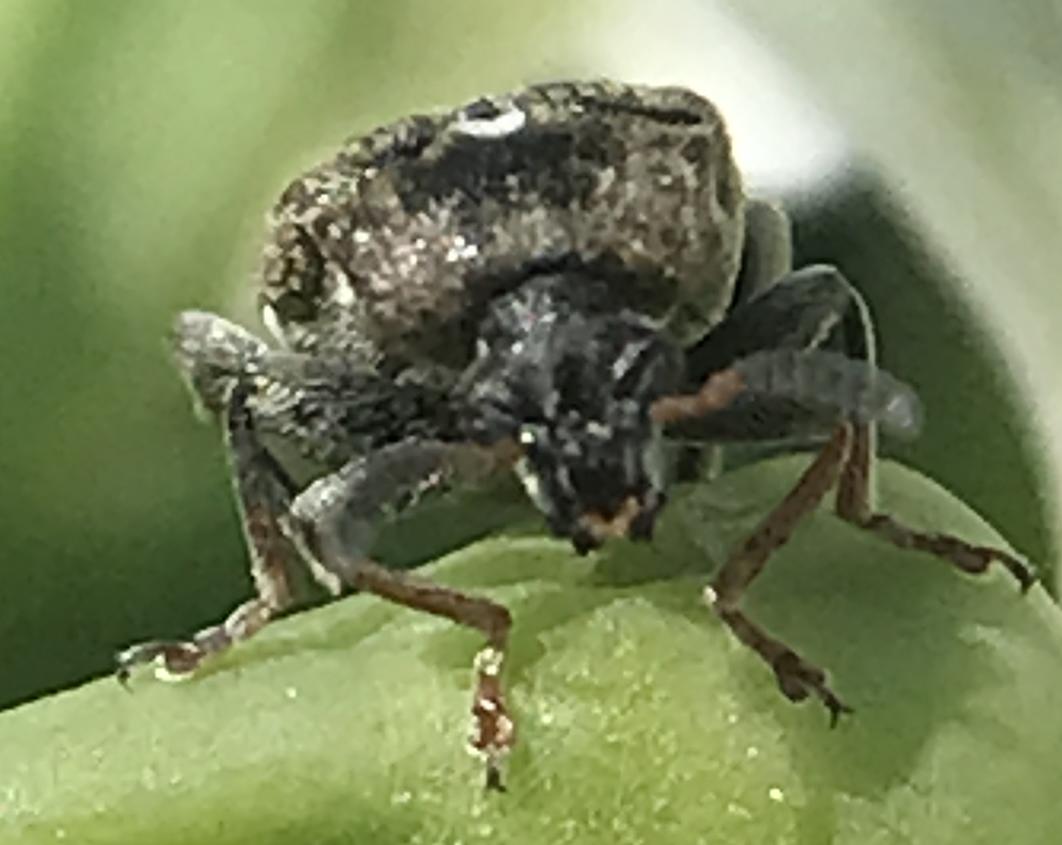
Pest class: pea_weevil